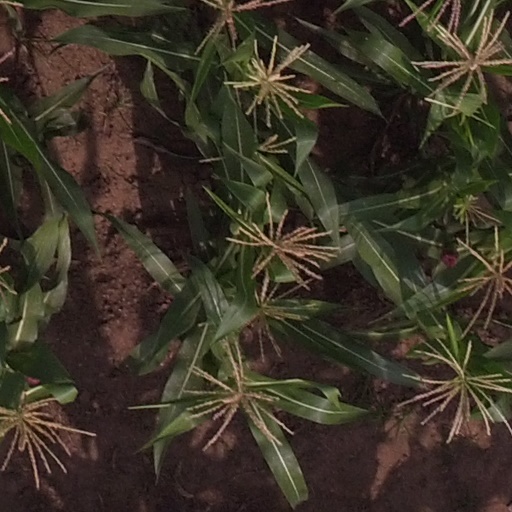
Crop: maize; corn